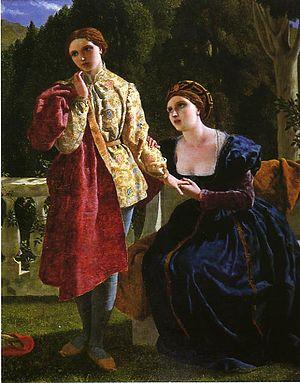
Frederick Richard Pickersgill est un peintre et illustrateur anglais du XIXᵉ siècle dont l'œuvre est en partie influencée par le mouvement préraphaëlite.
Le lesbianisme désigne l'attirance sentimentale ou sexuelle entre deux femmes. On parle aussi d’« homosexualité féminine » pour qualifier cette attirance, ou parfois de saphisme.